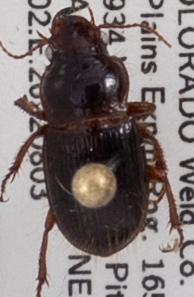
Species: Piosoma setosum
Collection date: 2022-08-03
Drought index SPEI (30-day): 0.32
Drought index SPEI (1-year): -1.69
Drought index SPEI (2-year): -1.13